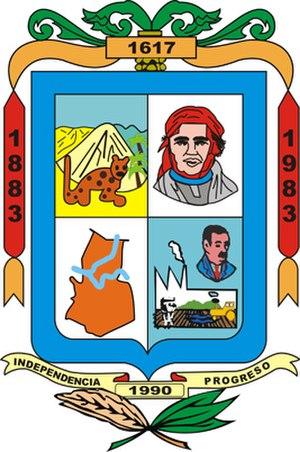
Apatzingán est une ville entourée de sa municipalité. La municipalité possède une superficie de 1 656.67 km² et recense une population de 123 649 habitants. En 2013, la ville d'Apatzingán a été régulièrement mentionnée dans les médias en raison de la présence de gangs liés au trafics de stupéfiants. Le président Felipe Calderón a fait de cette ville une ville historique.